Alden Park Manor

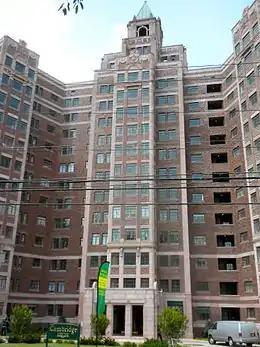
Cambridge building

Built in the Jacobean Revival style, Alden Park Manor was founded and built in 1926. The complex has three sets of towers - the Manor, Kenilworth, and Cambridge buildings. Designed by Edwin Rorke and developed by Lawrence Jones, it was built in a park-like setting on thirty-eight acres that had been the Justus C. Strawbridge estate. It was the first co-operative apartment complex in Philadelphia, although it now operates only as rentals.